Knight Without Armour (novel)

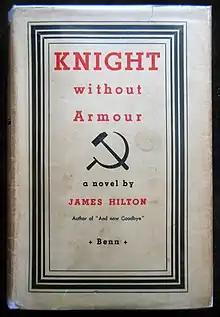

Knight Without Armour (published in the USA as Without Armor) is a British thriller novel by James Hilton, first published in 1933. A British secret agent in Russia rescues the daughter of a Tsarist minister from a group of Bolshevik revolutionaries.